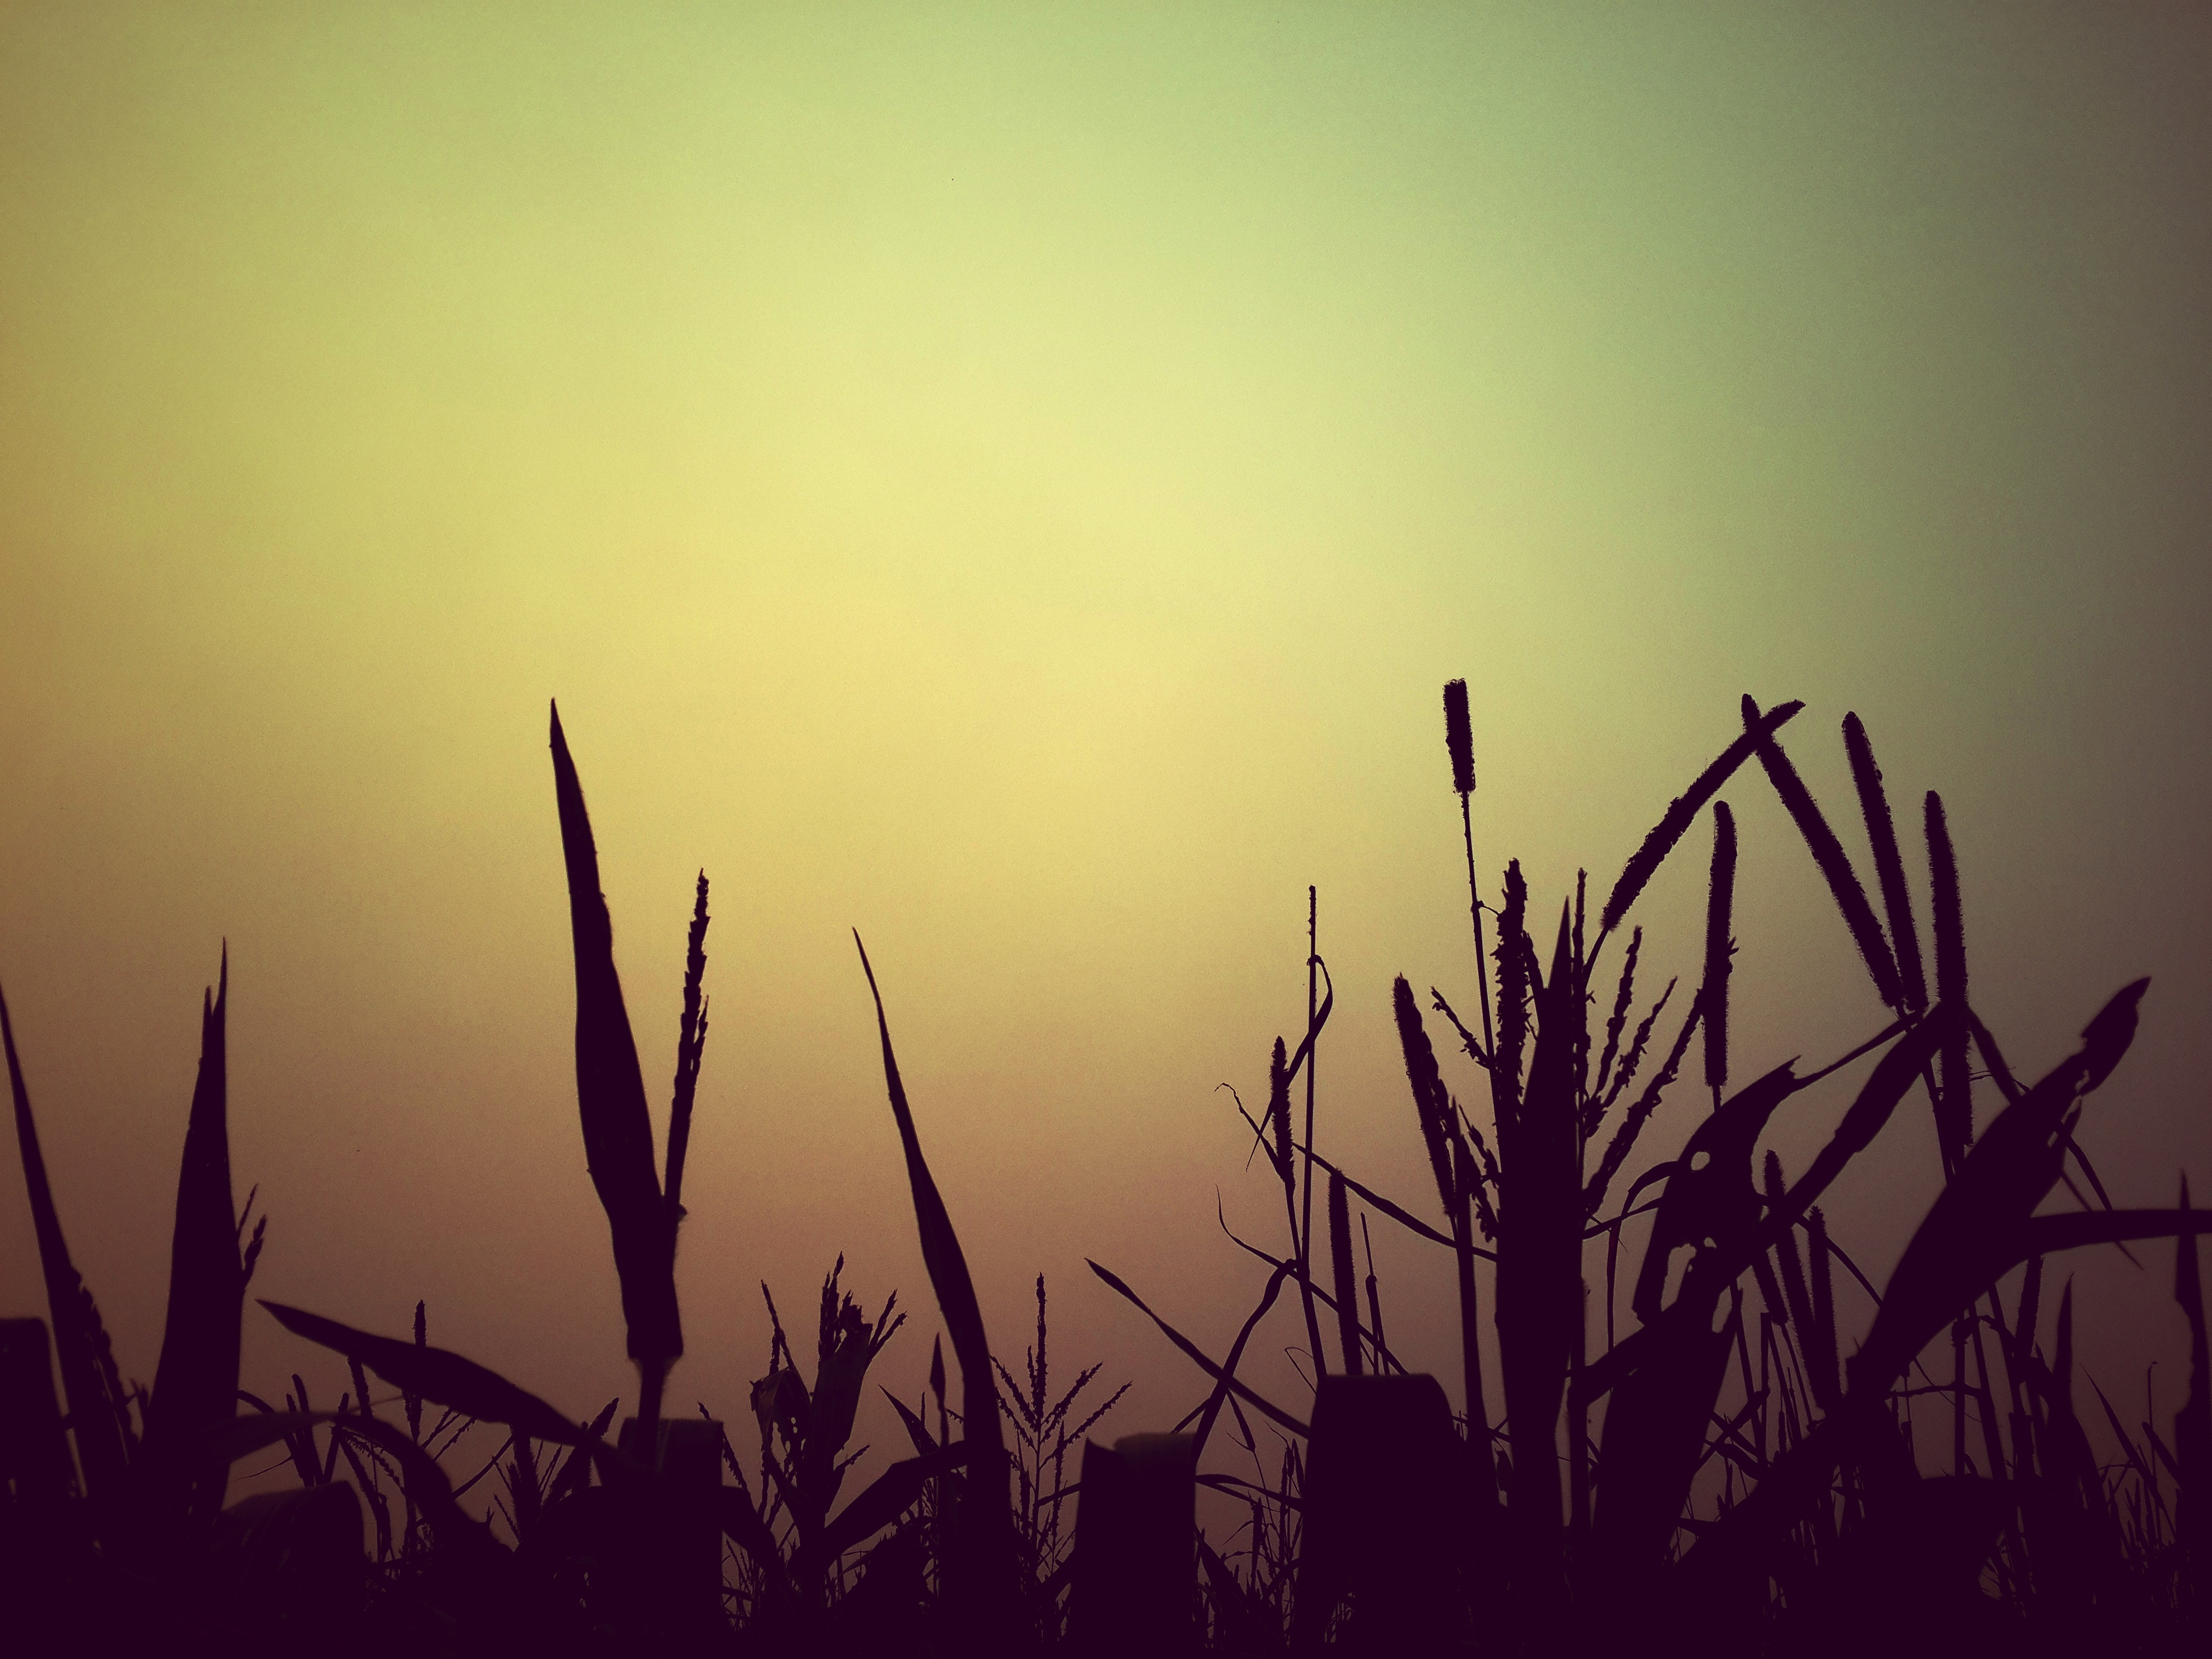
nature, grass, horizon, silhouette, sky, sun, sunrise, sunset, mist, field, sunlight, morning, dawn, atmosphere, dusk, evening, atmospheric phenomenon, grass family